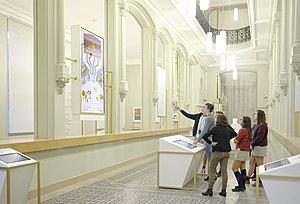
Musée de la Banque nationale de Belgique
La Banque nationale de Belgique est la banque centrale de Belgique depuis 1850. Depuis le 1er janvier 2019, son gouverneur est Pierre Wunsch. Il succède à Jan Smets.